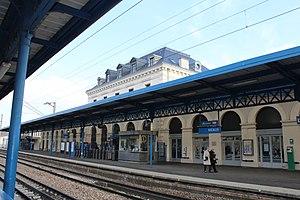
Gare de Meaux.